Lac Adélard

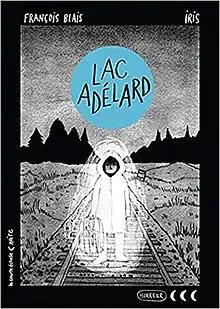
2019 paperback edition

Lac Adélard is a French novel written by Canadian author François Blais and published in 2019 by La courte échelle. It won the 2020 Governor General's Literary Award for French-language children's literature.